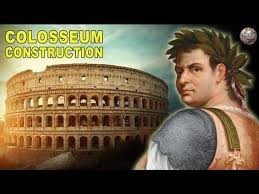
Landmark: Roman Colosseum